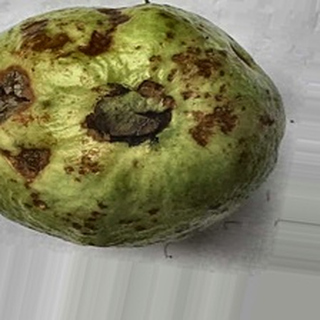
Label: guava_anthracnose